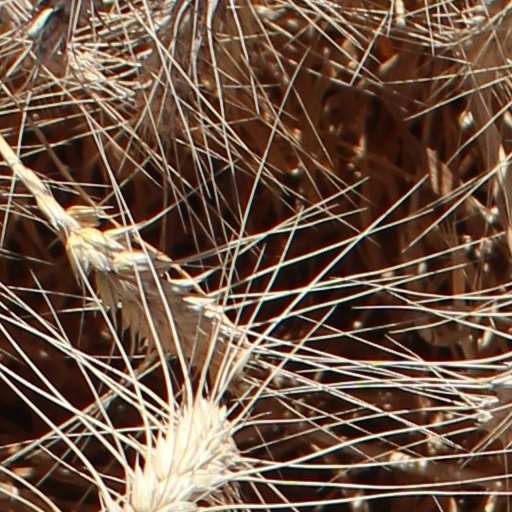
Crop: wheat